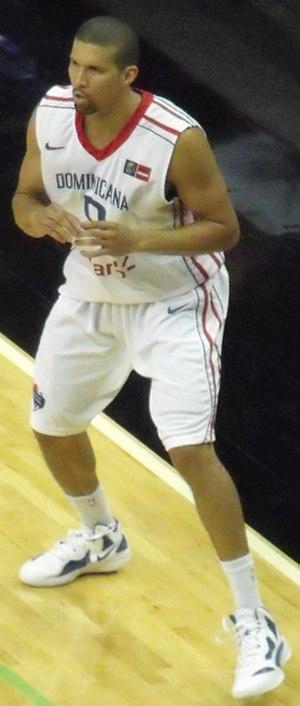
Francisco Alberto García, né le 31 décembre 1981, à Saint-Domingue, République dominicaine, est un joueur de basket-ball dominicain évoluant aux postes d'arrière et d'ailier dans l'équipe des Rockets de Houston.
Cet article liste les effectifs des équipes participant à la Coupe du monde de basket-ball masculin 2014.